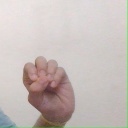
अक्षर: उ